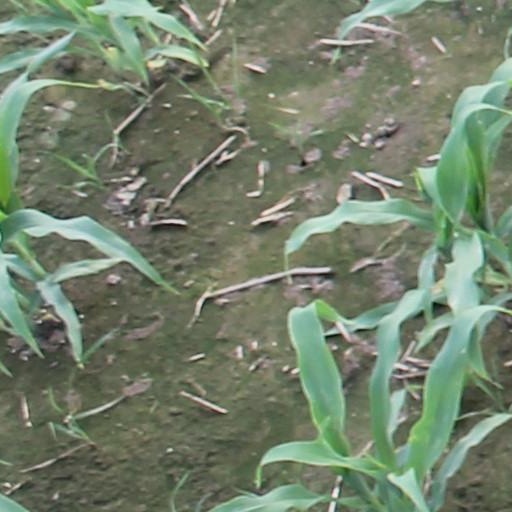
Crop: maize; corn